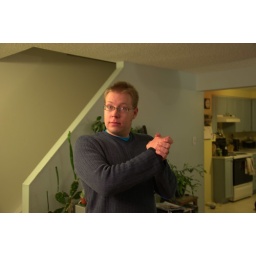
James' birthday, chillin' with a robot cake and Shannon and Scott came over to the neighbours' house for a visit.